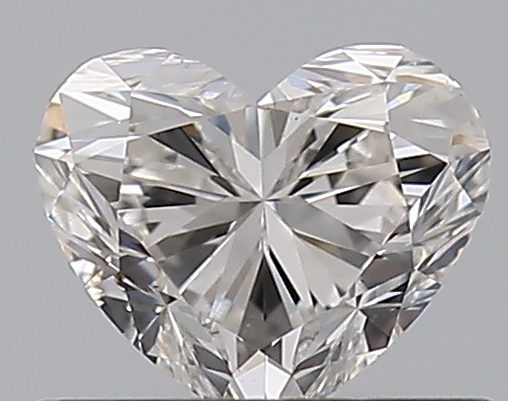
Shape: heart
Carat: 0.5
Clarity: SI1
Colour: G
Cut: VG
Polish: VG
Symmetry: VG
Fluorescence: F
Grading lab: GIA
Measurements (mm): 4.56 x 5.44 x 3.36